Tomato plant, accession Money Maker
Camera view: bottom (45 deg); turntable rotation: 30 degrees
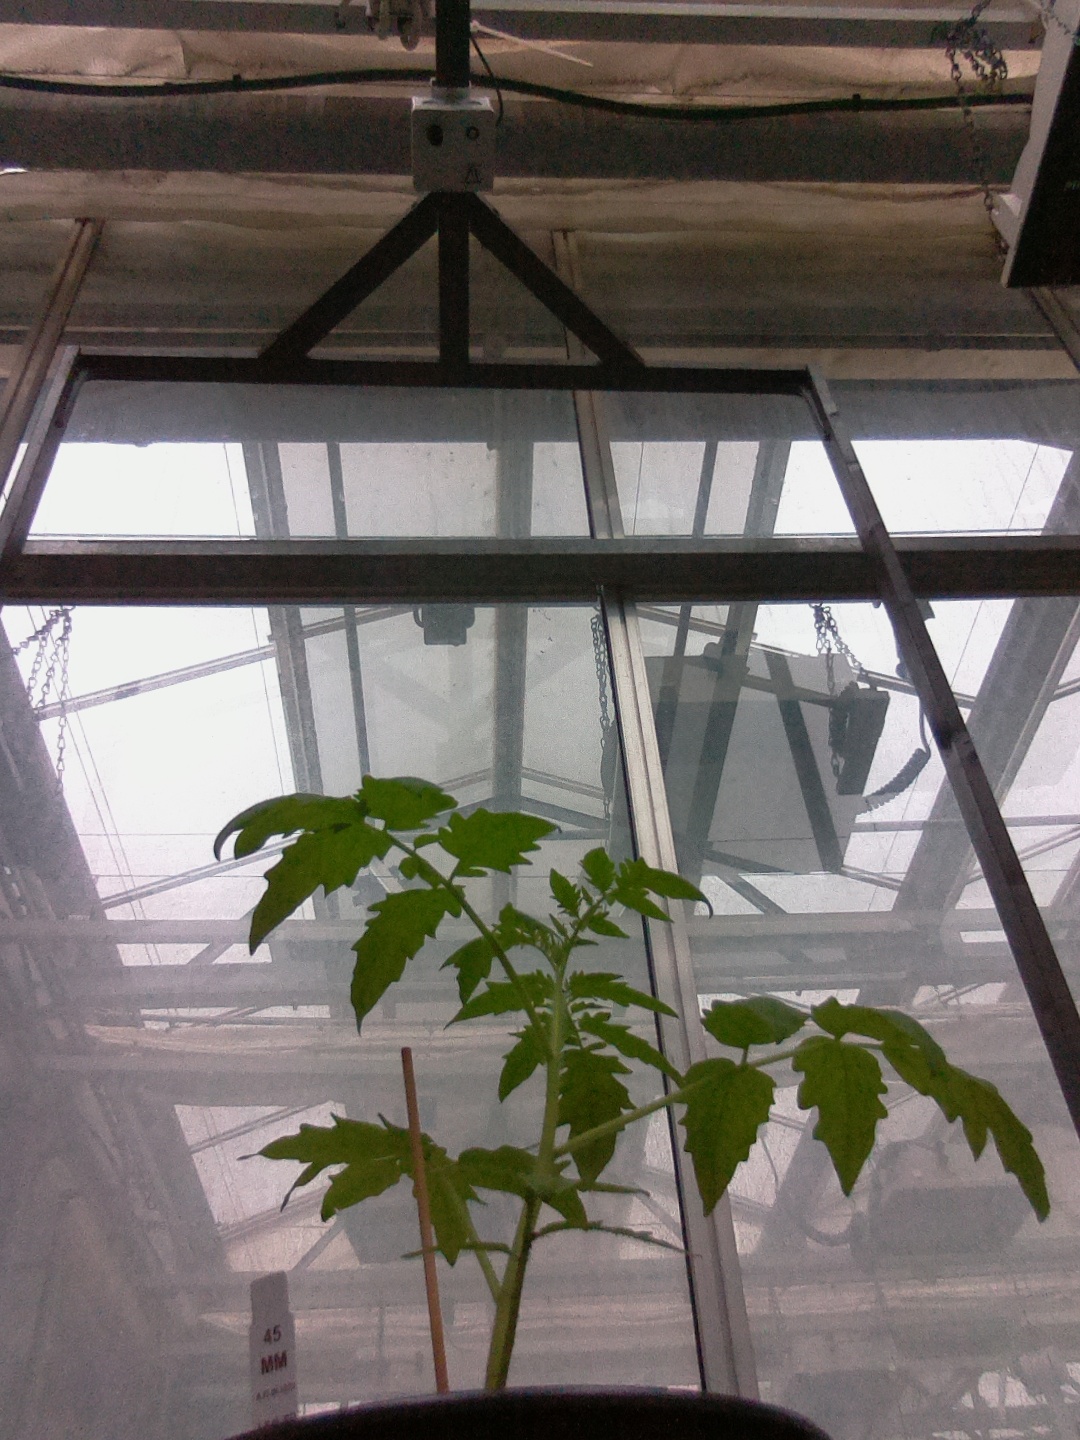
BBCH growth stage 13: 6 of true leaves visible